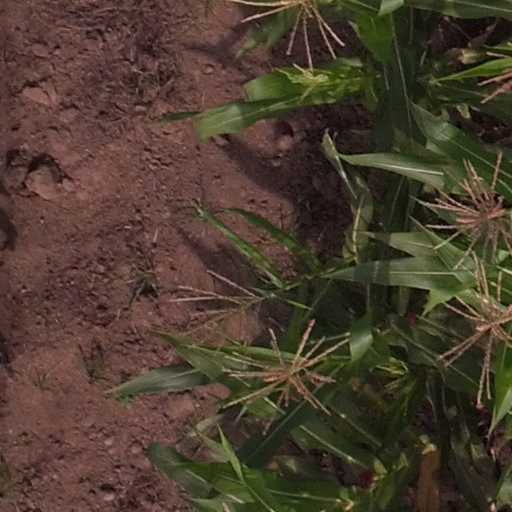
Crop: maize; corn